Studies on Homer and the Homeric Age

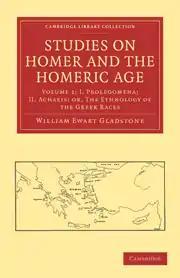
Cover of 2010 edition

Studies on Homer and the Homeric Age is a book written by four-time British Prime Minister William Gladstone in 1858, discussing a range of issues in Homer including an original thesis on colour perception in Ancient Greece. Gladstone was M.P. for the University of Oxford at the time of publication, but had been trained as a classicist.